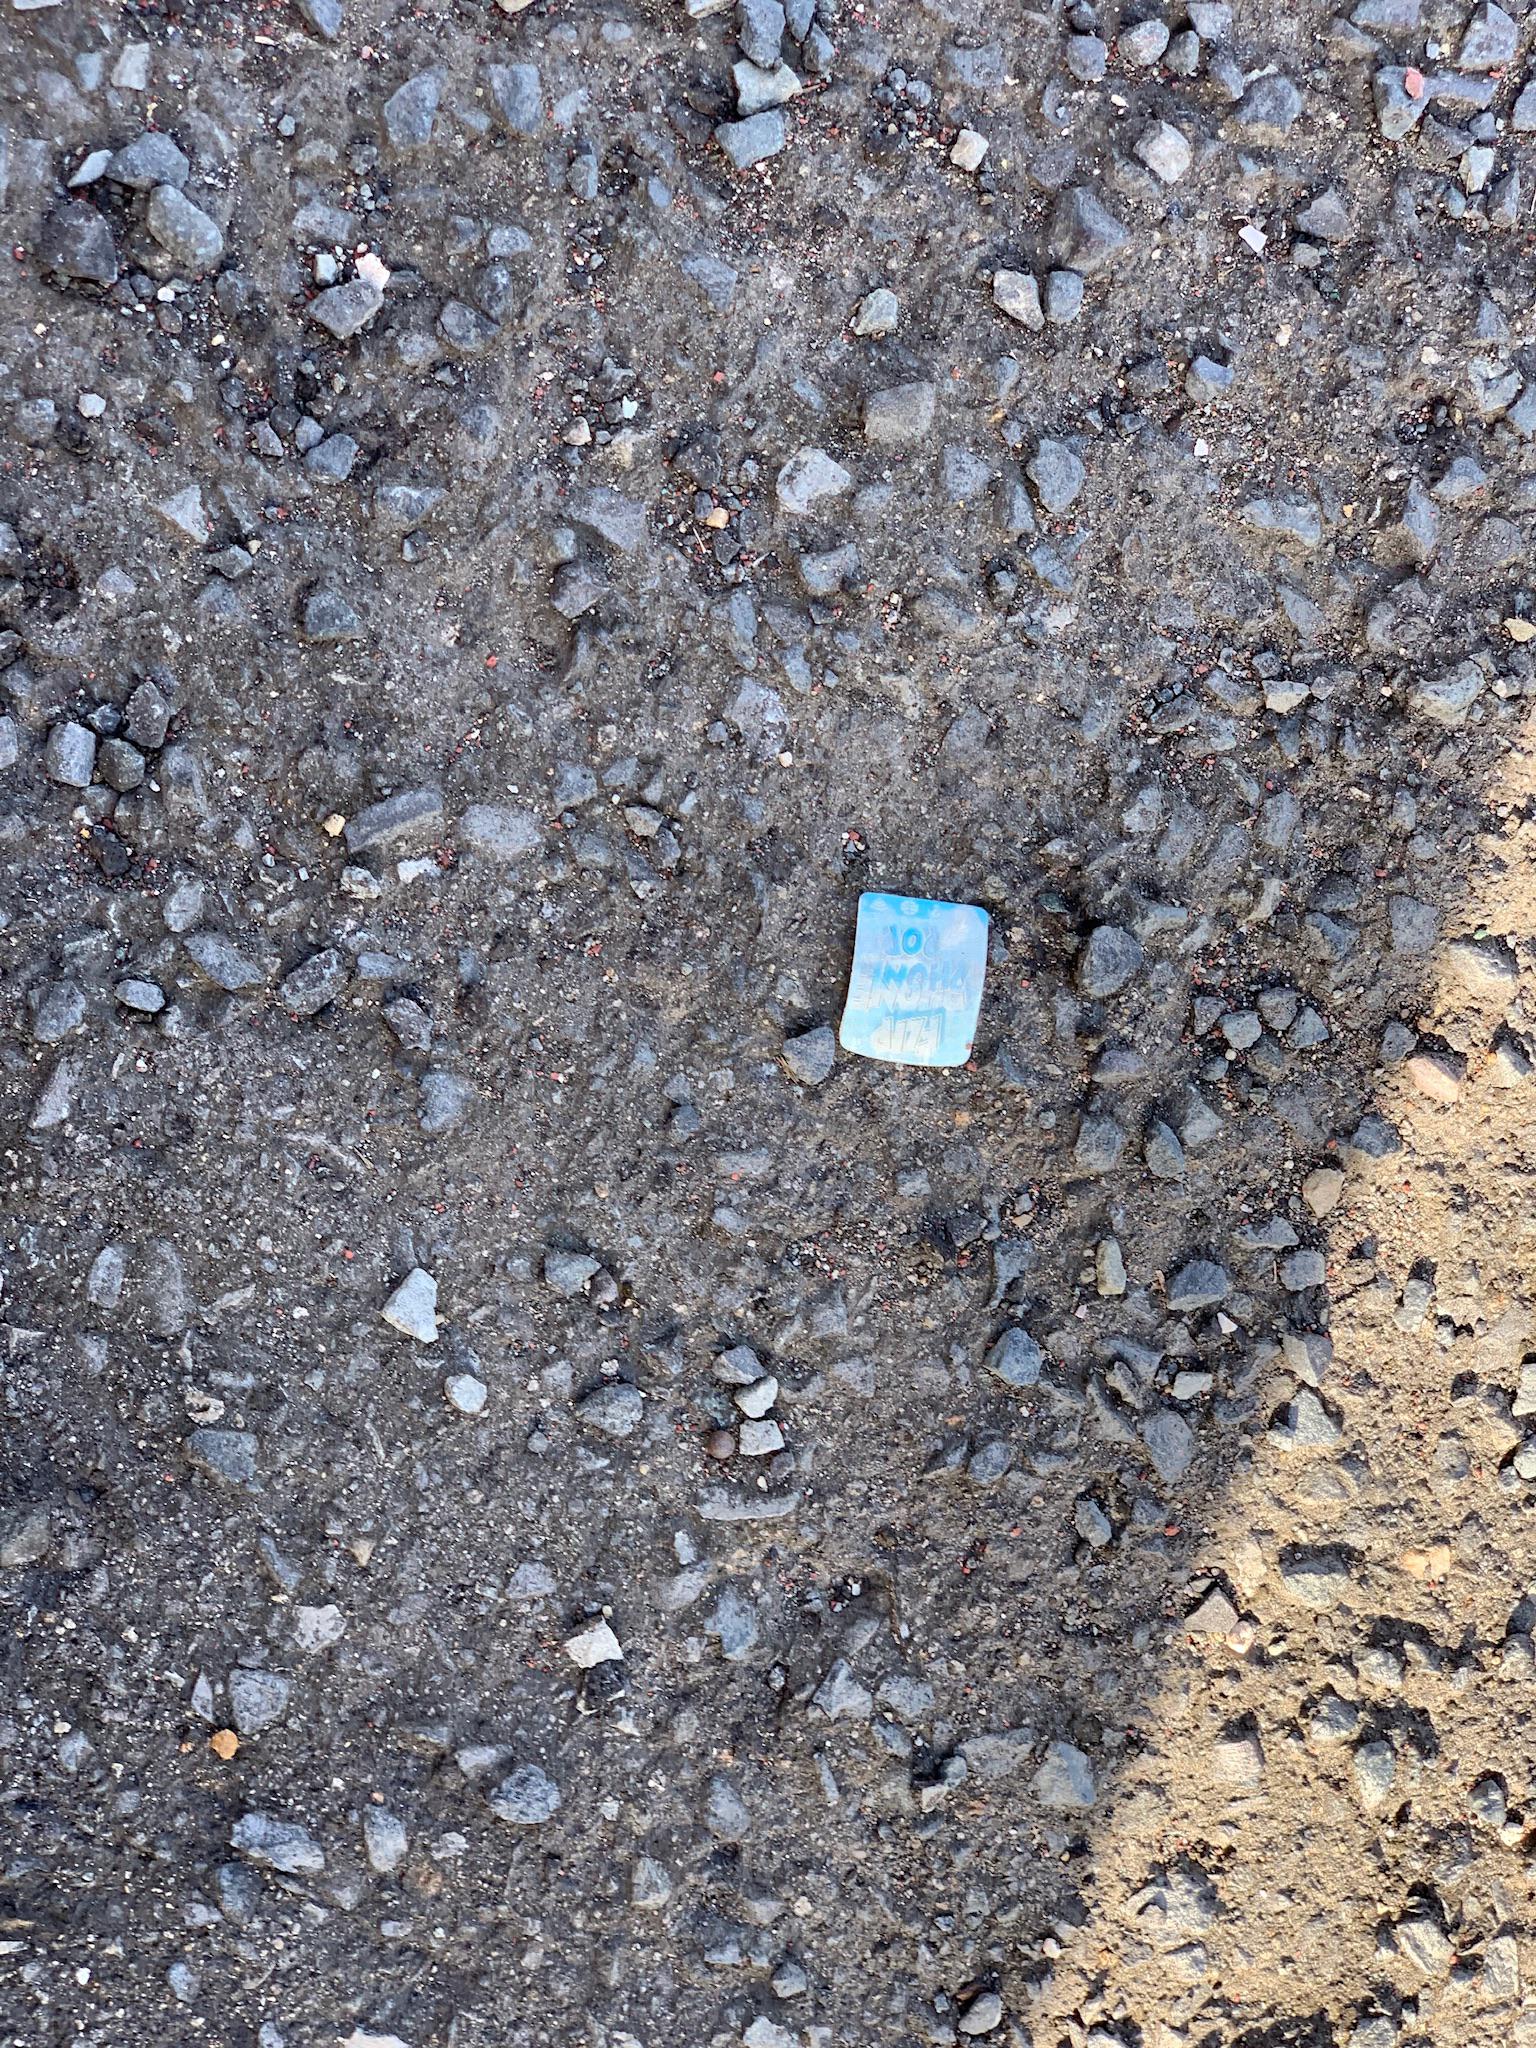
Object: Other plastic wrapper (Plastic bag & wrapper)